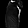
Label: T - shirt / top